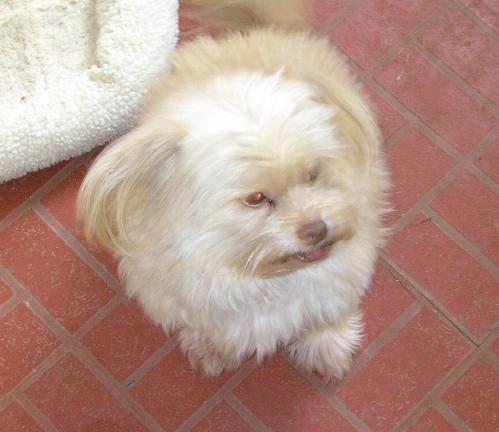
dog